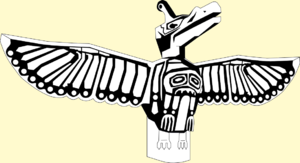
Le terme salish fait référence, d'un point de vue linguistique, culturel ou ethnographique, à des populations amérindiennes originaires du sud de la Colombie-Britannique au Canada et du nord des États de Washington, Idaho et Montana aux États-Unis, dont les langues d'origine présentent des caractéristiques communes.